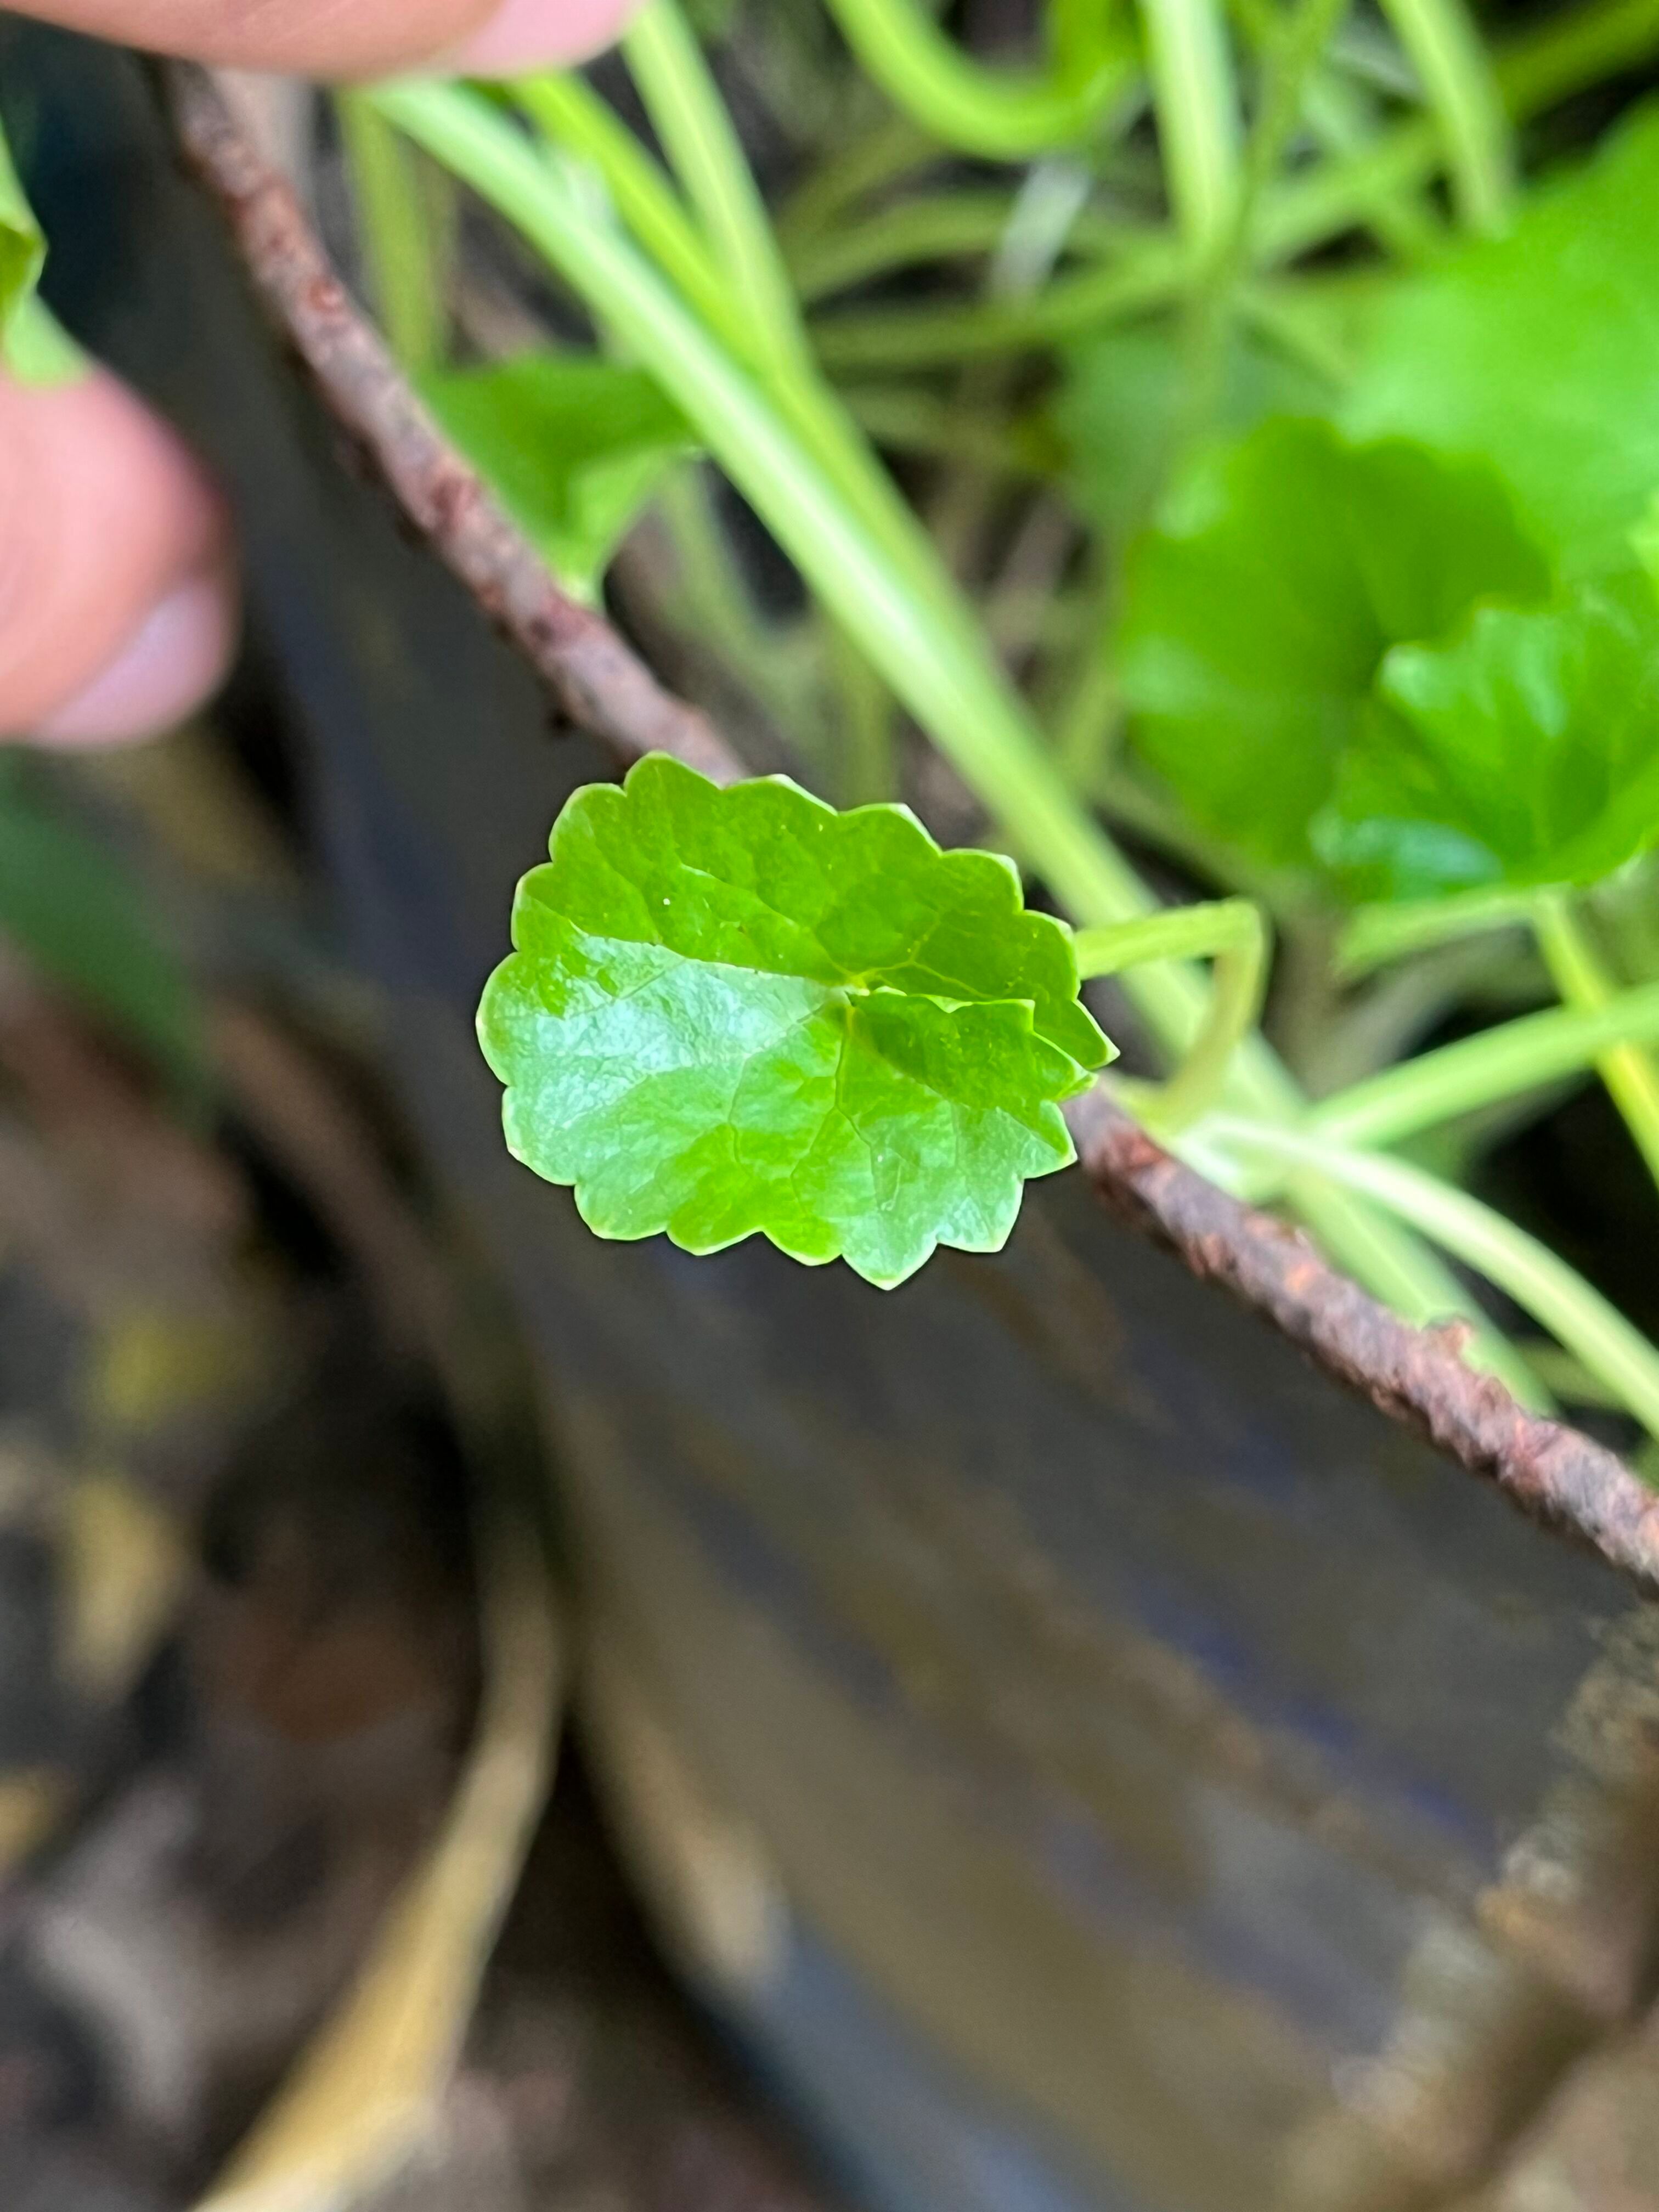
Plant species: centella-asiatica